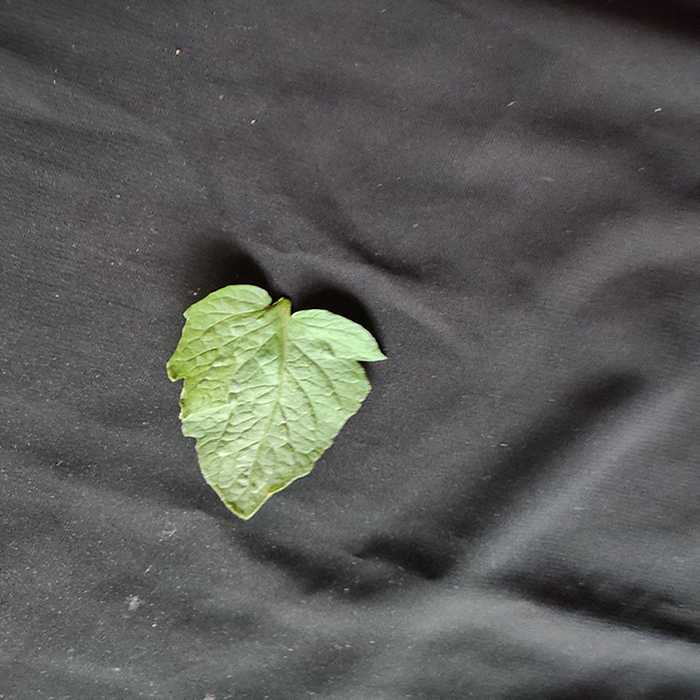
Plant: Tomato
Label: Tomato Fresh leaf